Ethnosport Cultural Festival

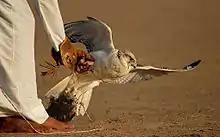
Falconry

The Ethnosport Cultural Festival is a 5-day sport and culture festival held annually. Sporting and cultural activities of the Anatolia, Central Asia and the greater Turkic world, but also Japanese, Middle Eastern and other, are held.